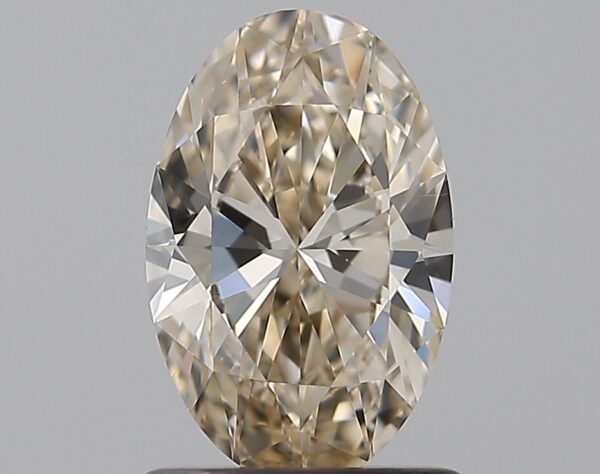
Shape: oval
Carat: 1
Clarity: VS2
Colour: N
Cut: EX
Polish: VG
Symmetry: VG
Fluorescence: N
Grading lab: GIA
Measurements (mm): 8.54 x 5.54 x 3.29